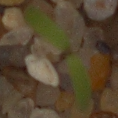
Label: fat_hen